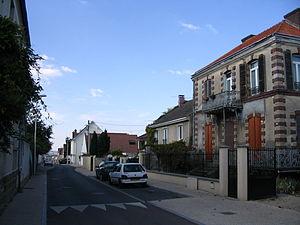
Une rue de Torcy, Seine-et-Marne, France.
Torcy est une commune française située dans le département de Seine-et-Marne en région Île-de-France qui cumule les statuts de chef-lieu d'arrondissement et de canton.